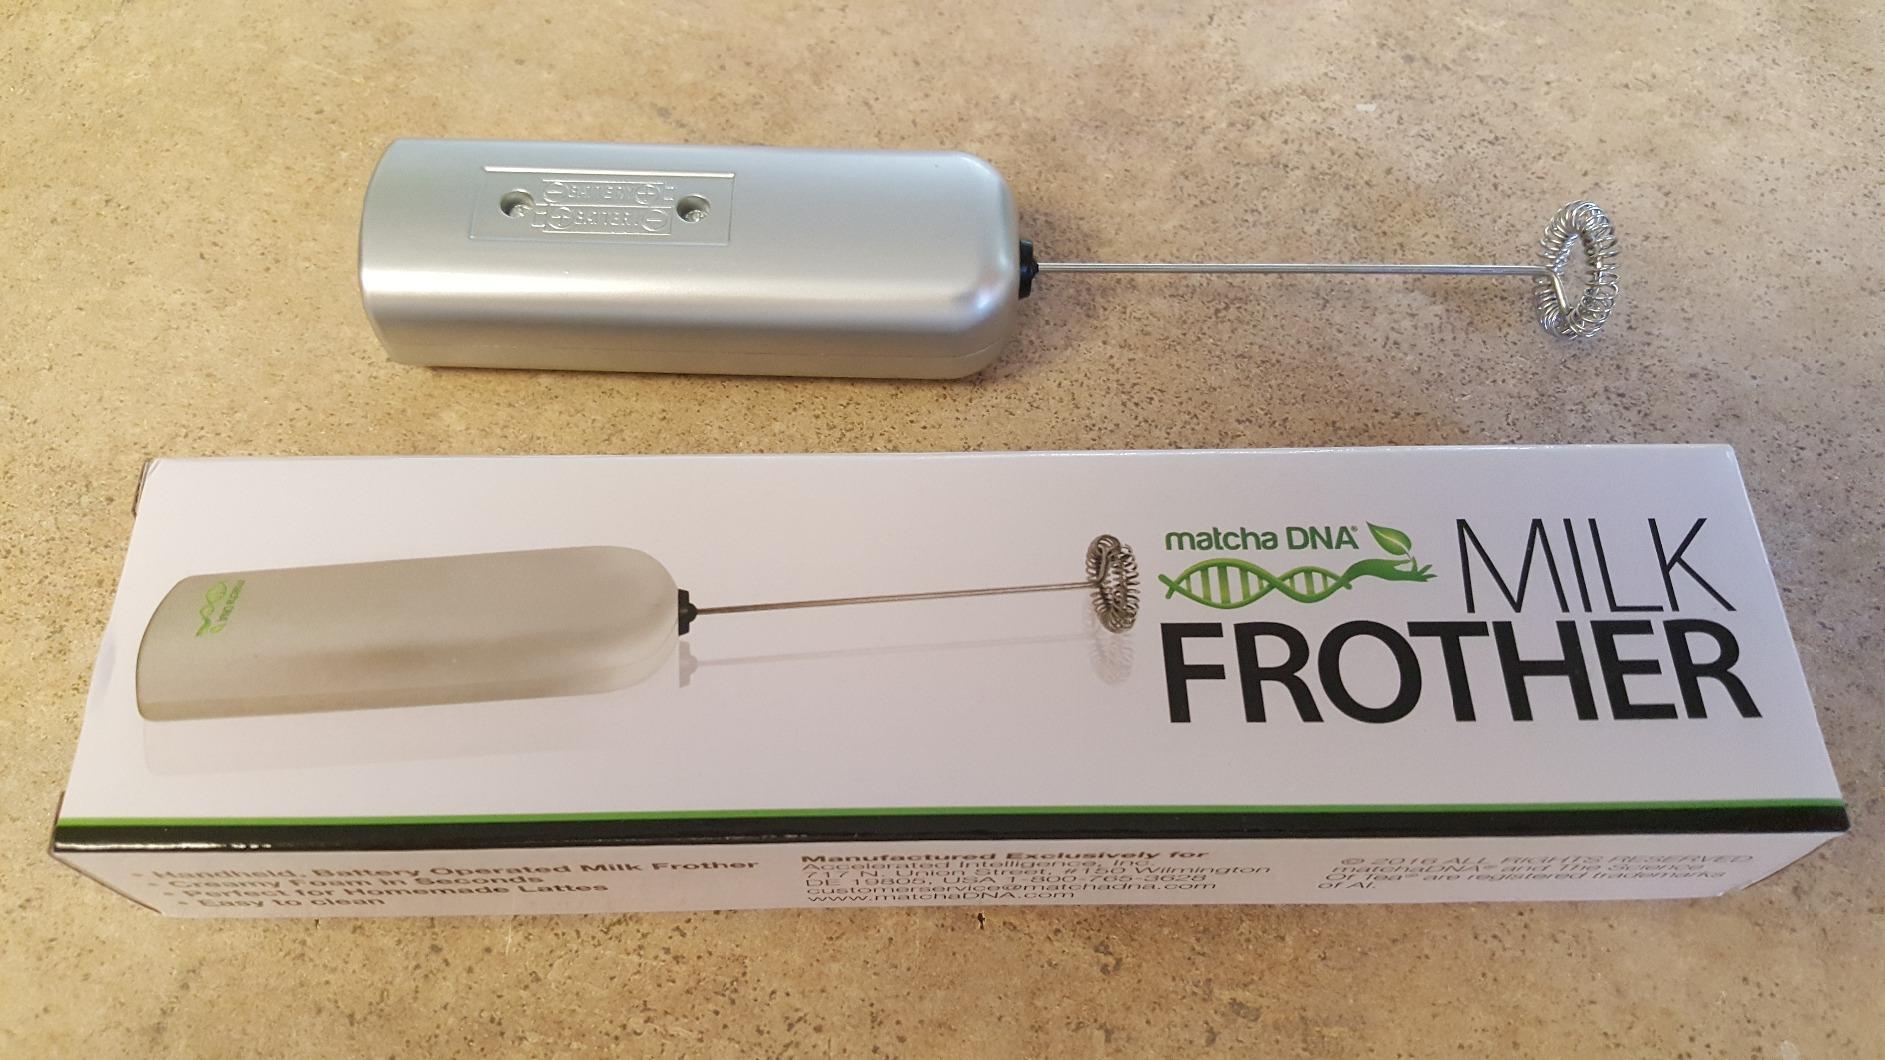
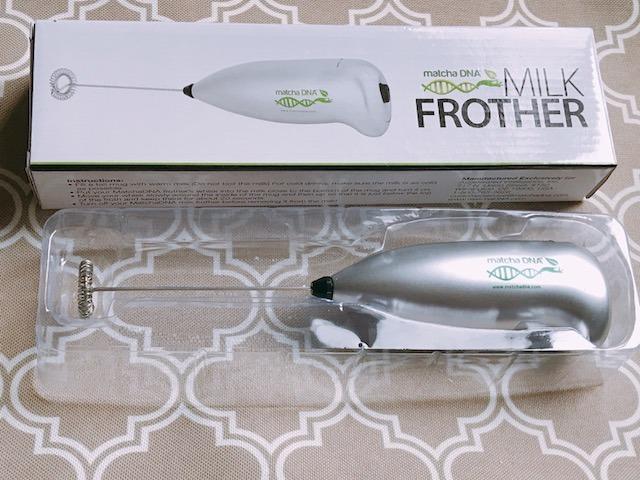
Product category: items_mixer
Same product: no